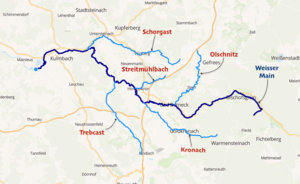
carte réalisée sur umap This map was created from OpenStreetMap project data, collected by the community. This map may be incomplete, and may contain errors. Don't rely solely on it for navigation.
Le Weißer Main est une rivière allemande de 45 km de long qui coule dans le land de la Bavière. Il conflue avec le Roter Main pour former le Main, il est donc un sous-affluent du Rhin.